Counter Terrorism Centre

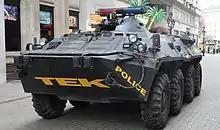
BTR-80 of the Counter Terrorism Centre

Counter Terrorism Centre (CTC) (TEK) is a Hungarian government agency responsible for national and international counter terrorism including detection, prevention and interruption. The agency has a police tactical unit to respond terrorist incidents and if requested by law enforcement agencies can provide tactical assistance.